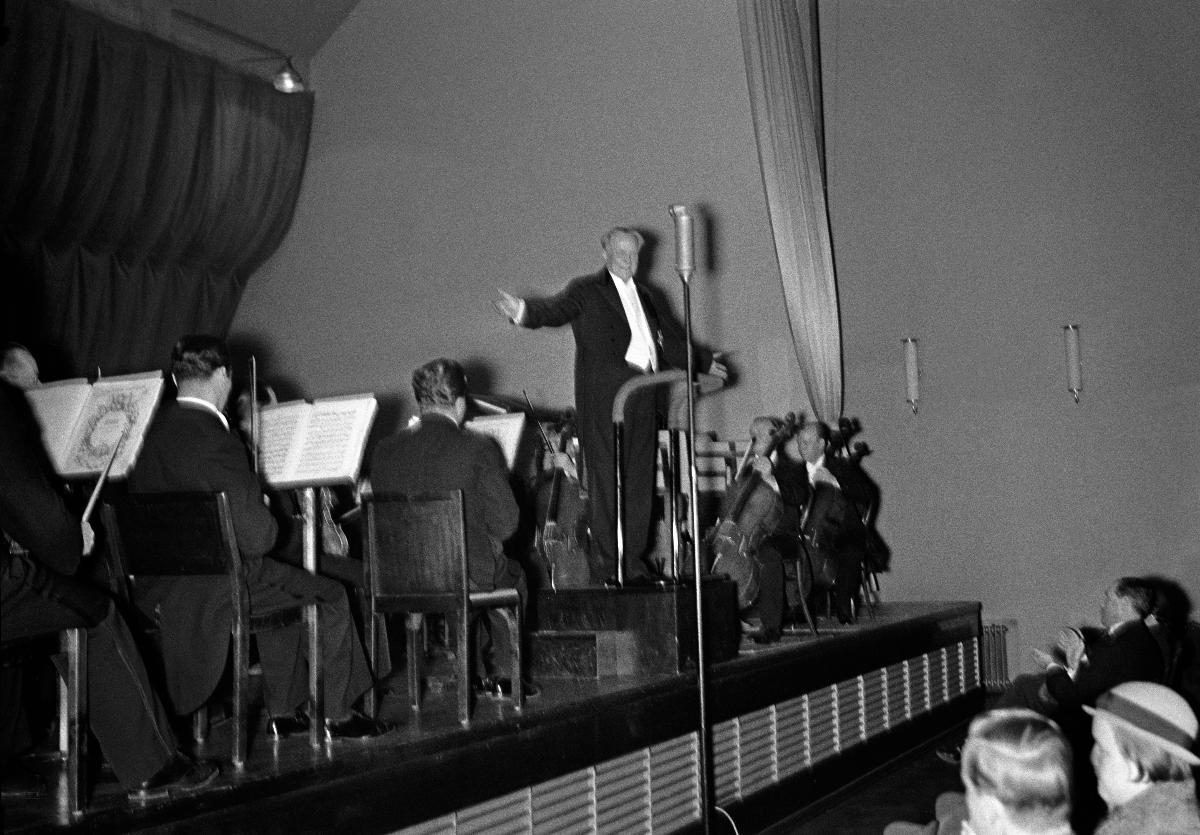
Kapellimestari Georg Schnéevoigt
Dirigent Georg Schnéevoigt; Conductor Georg Schnéevoigt
sisällön kuvaus: Kapellimestari Georg Schnéevoigt johtaa Helsingin kaupunginorkesteria orkesteria Konservatoriossa 20.10.1937. content description: Conductor Georg Schnéevoigt conducting Helsinki City Orchestra at the Conservatory 20.10.1937. innehållsbeskrivning: Dirigent Georg Schnéevoigt leder Helsingfors Stadsorkester i Konservatoriet 20.10.1937.
Kuvaaja: Sundström, Hugo, kuvaaja
Vuosi: 1937
Paikka: Suomi, Uusimaa, Helsinki
Aiheet: HBL; kapellimestarit; henkilöt; conductors (music); music; classical music; conductors; persons; kapellmästare; musik; klassisk musik; dirigenter; personer; personer (individer)